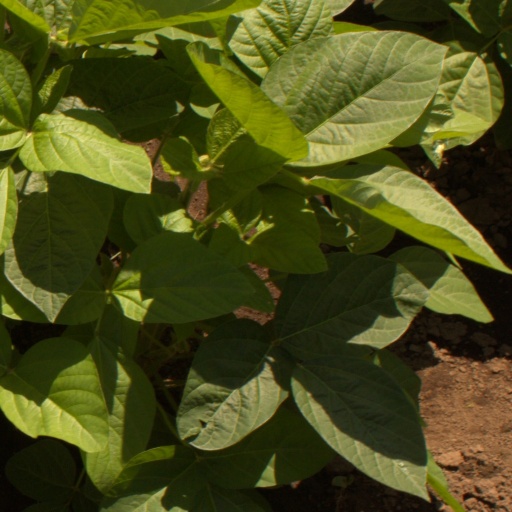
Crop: soybean